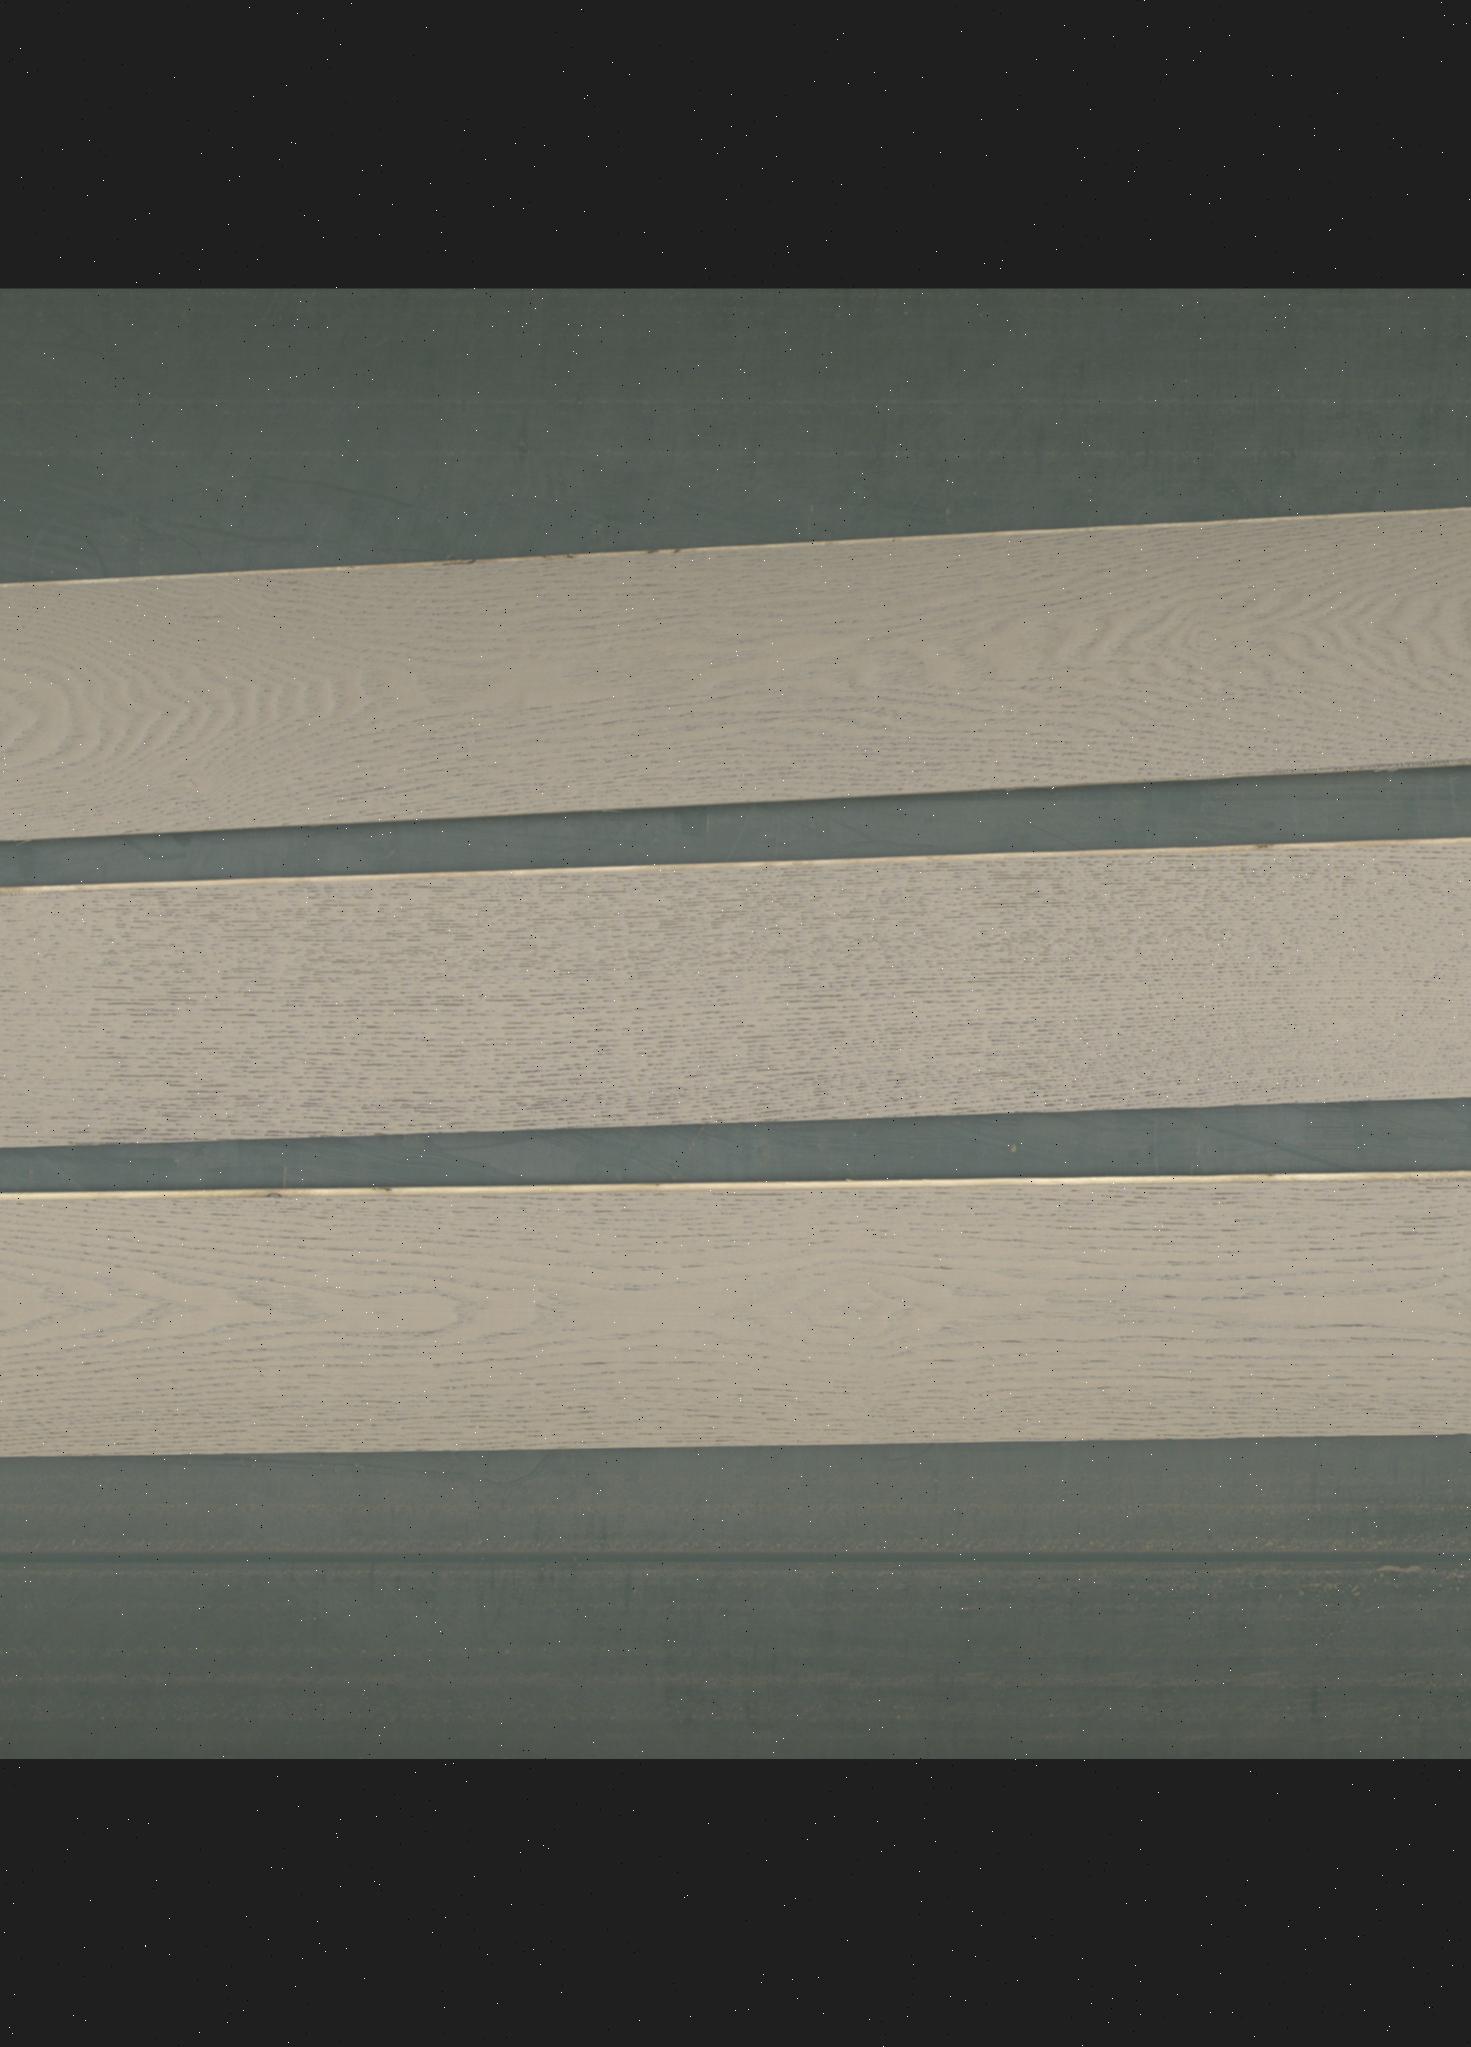
Label: mixers